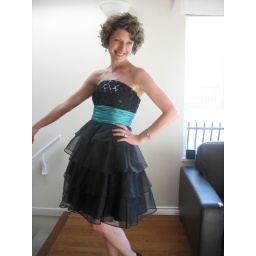
A perfect sparkly tutu dress to rock the night away in